Nina Statkevich

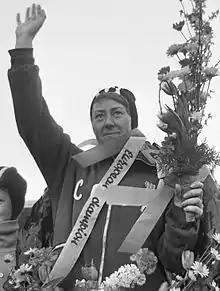
Nina Statkevich in 1970

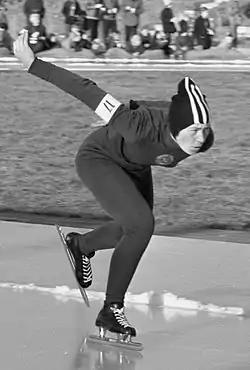
Statkevich at the 1970 European championships

Nina Andreyevna Statkevich (born 16 February 1944) is a former speed skater who competed for the Soviet Union.